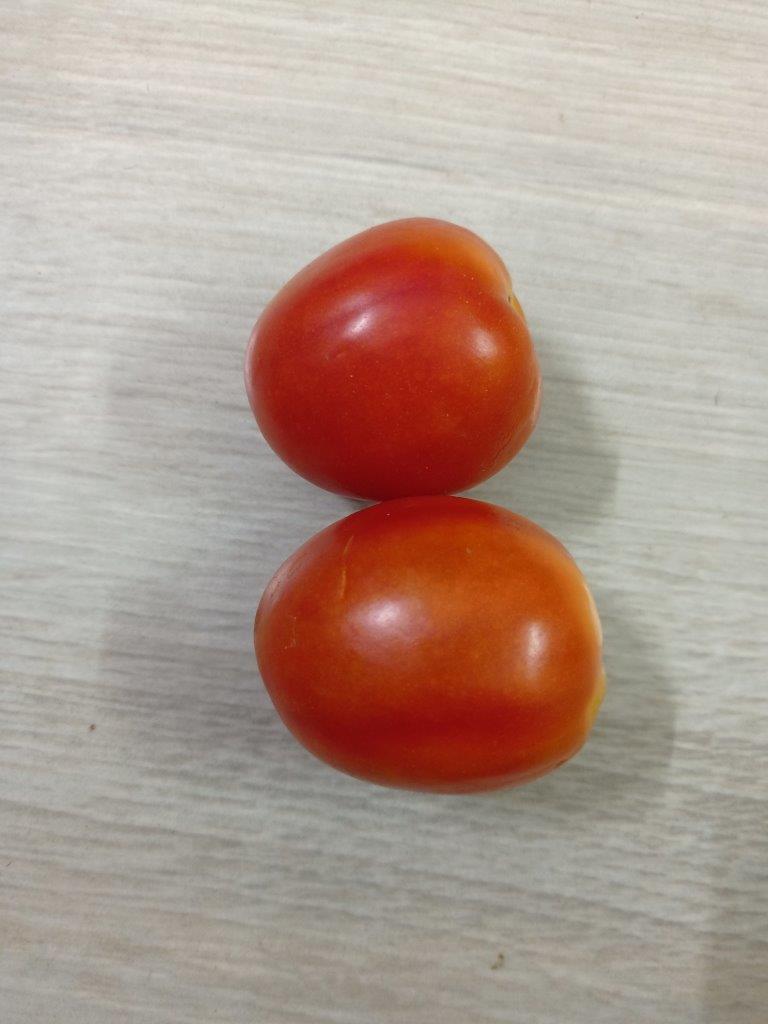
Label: Fresh